Robert George Howe

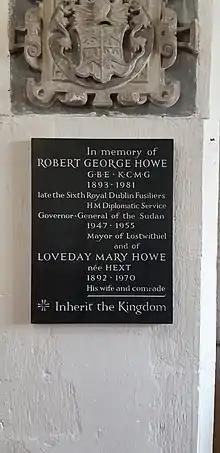
Robert Howe plaque

Sir Robert George Howe (born Derby, England, 19 September 1893, died 22 June 1981) was a British diplomat who served as Governor-General of the Sudan from 1947 to 1954.